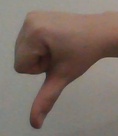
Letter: waw